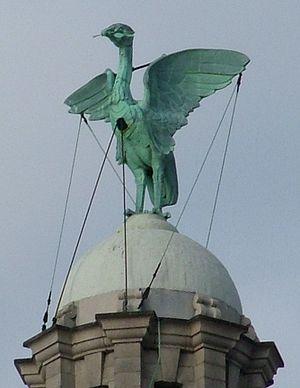
Le Liver bird sur une des tours du Liver Building. (Taken by Chris Howells, 13th September 2005.) Chowells, the copyright holder of this work, hereby publishes it under the following license: Permission is granted to copy, distribute and/or modify this document under the terms of the GNU Free Documentation License, Version 1.2 or any later version published by the Free Software Foundation
Le Liver bird est le symbole de la ville de Liverpool. Le Liver bird est un oiseau mythique, mi-cormoran et mi-aigle. Il tient un brin de genêt dans le bec en hommage aux Plantagenêts. On le trouve au sommet des deux tours du Royal Liver Building, sur les bords de la Mersey, sur les quais de Liverpool.